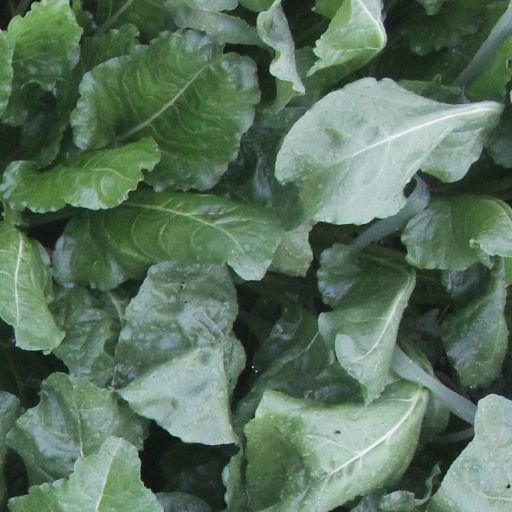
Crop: sugar beet